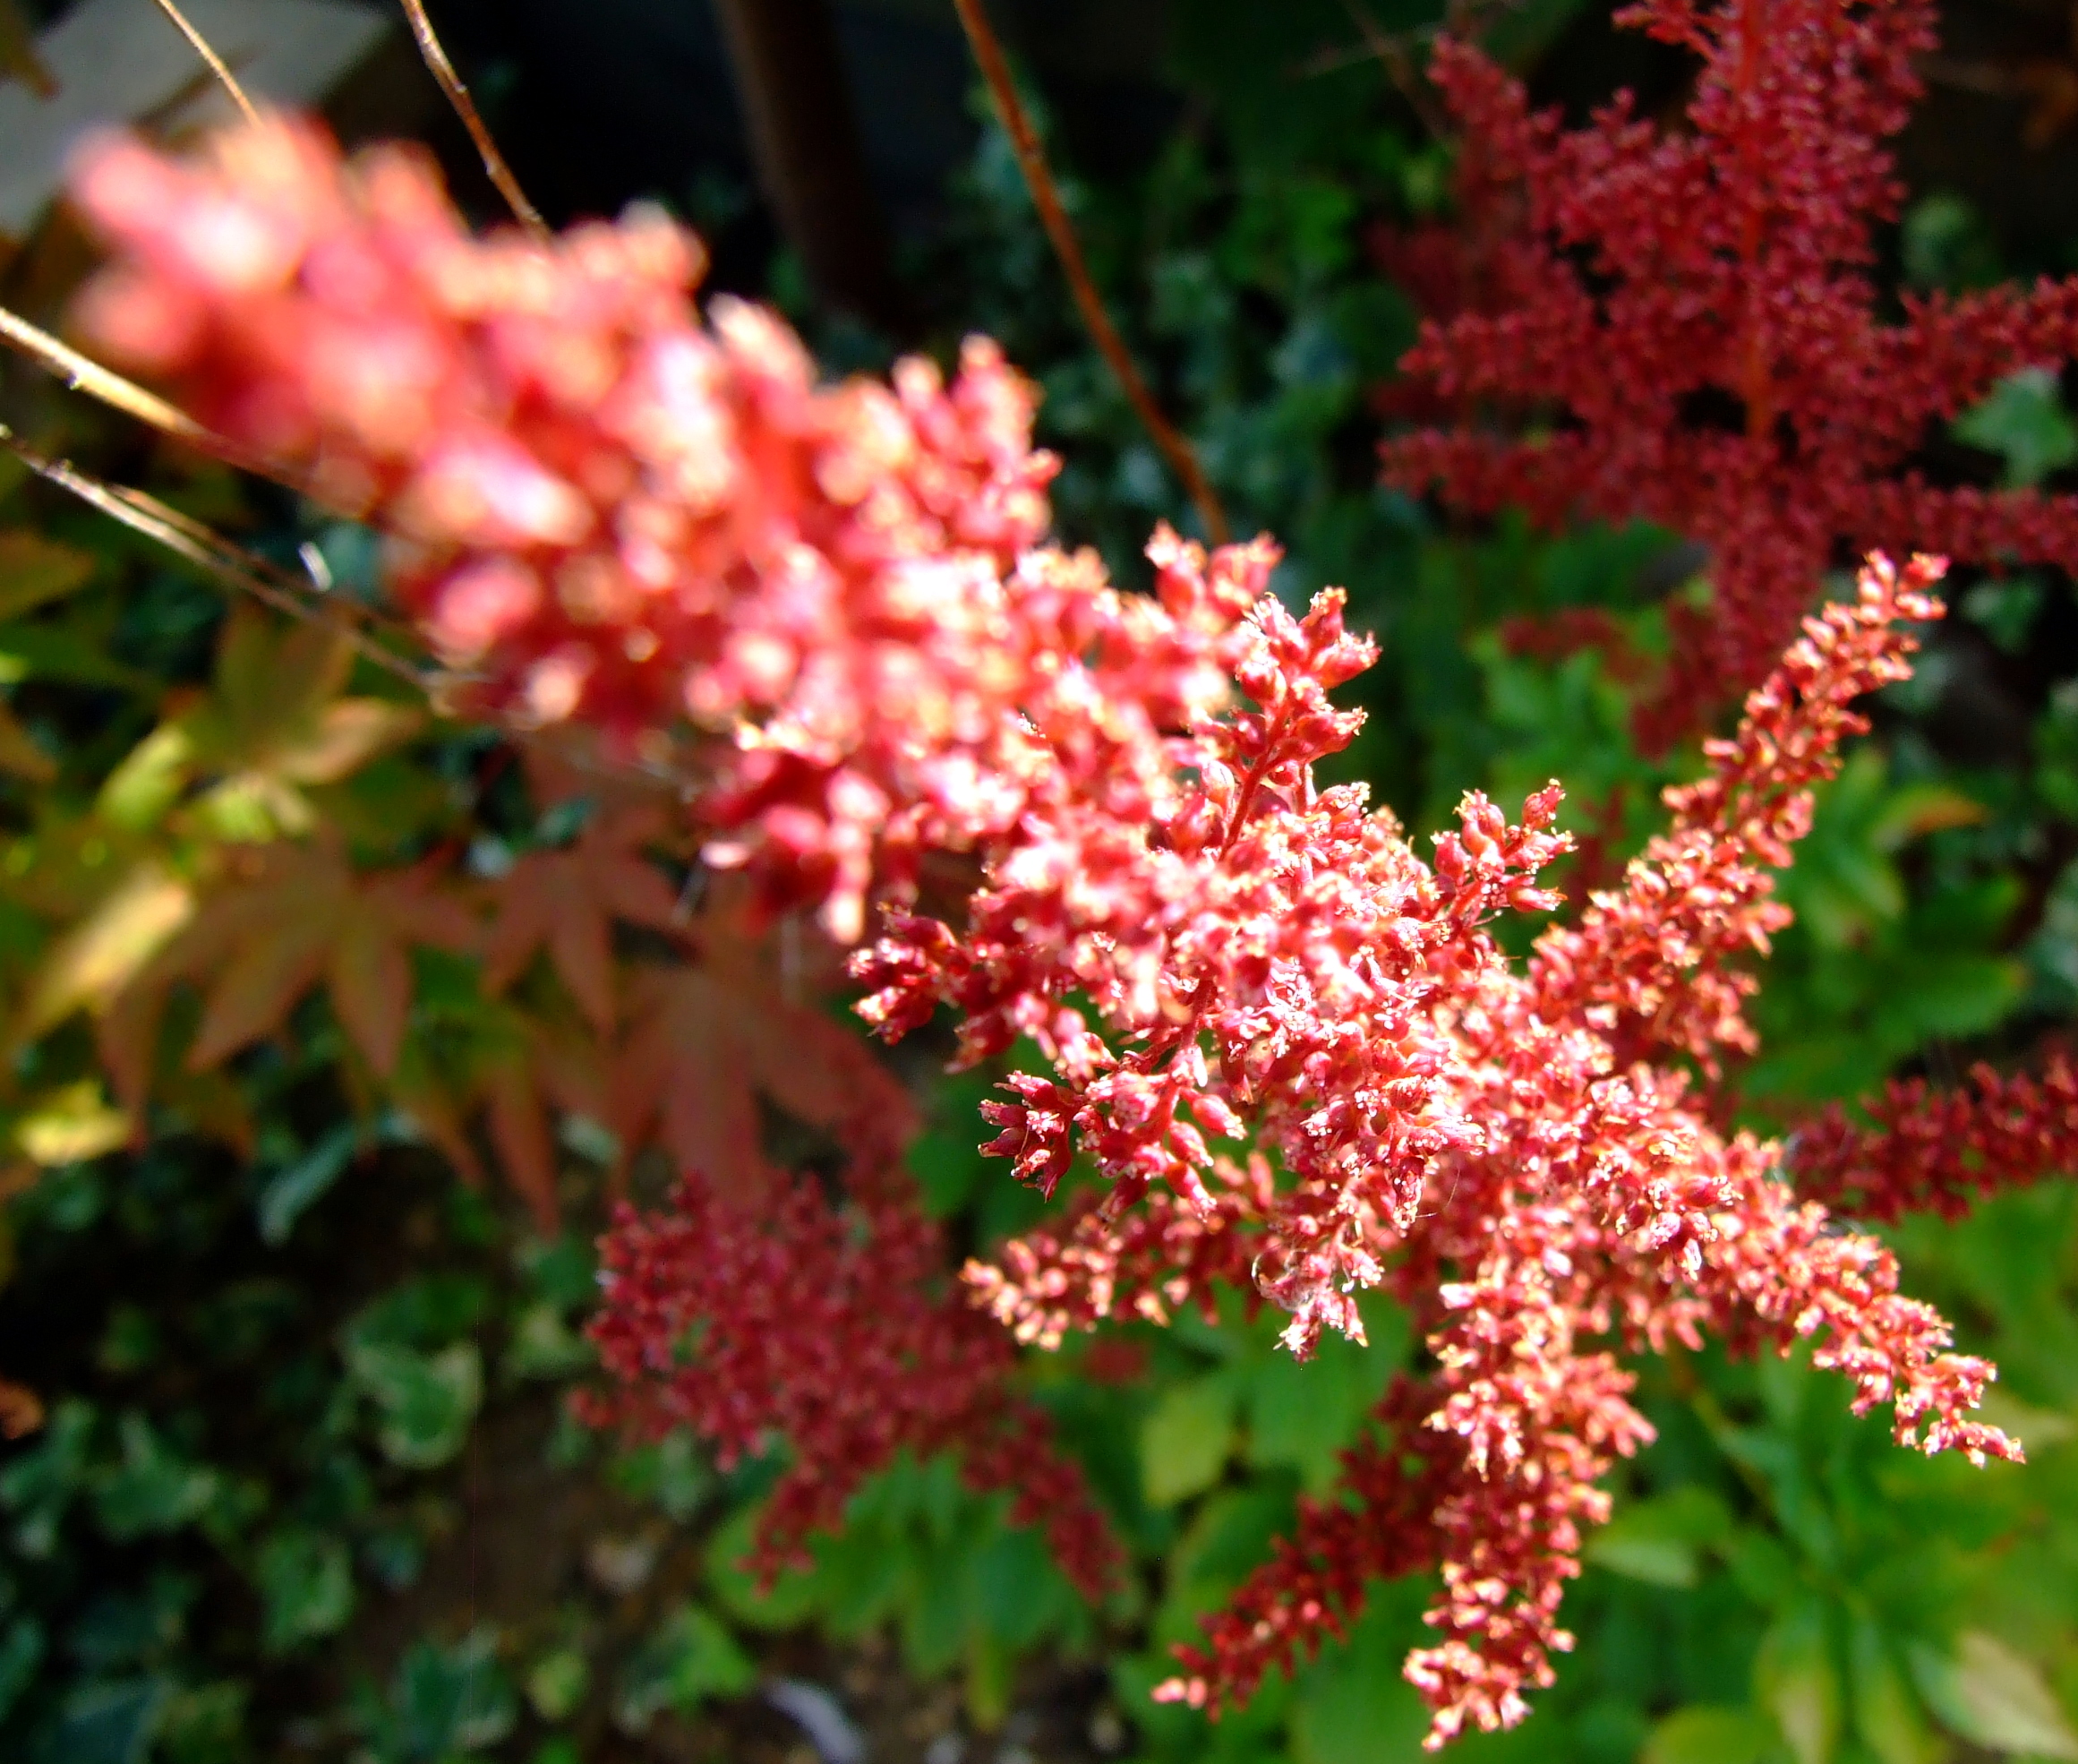
tree, branch, blossom, plant, leaf, flower, produce, macro, autumn, botany, flora, shrub, rowan, flowering plant, woody plant, land plant